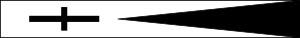
La Bretagne /bʁətaɲ/ est une entité géographique et culturelle, et une des nations dites celtiques. Elle occupe une péninsule, à l'extrémité ouest de la France, située entre la Manche au nord, la mer Celtique et la mer d'Iroise à l'ouest et le golfe de Gascogne au sud.